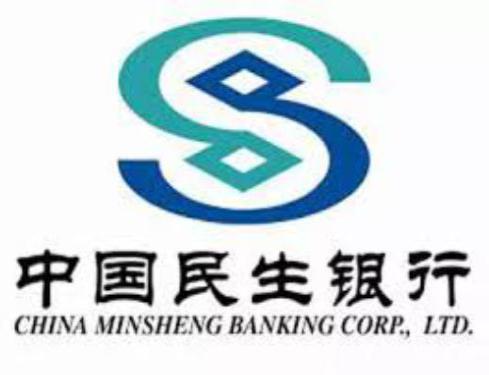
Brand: minsheng
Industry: Others